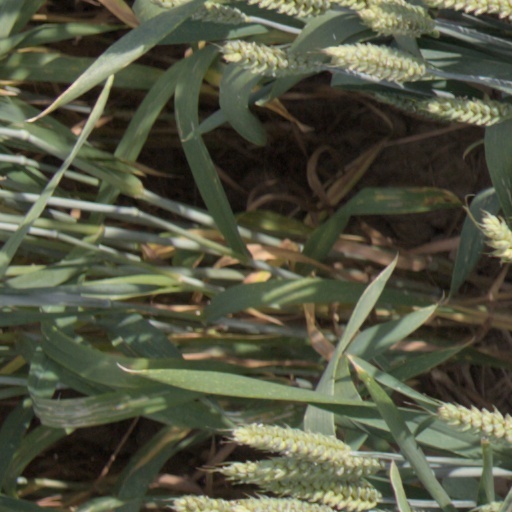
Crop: wheat